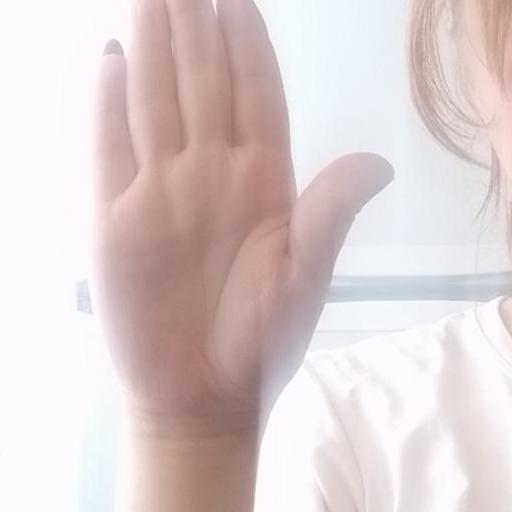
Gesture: stop